Mount Washington (Oregon)

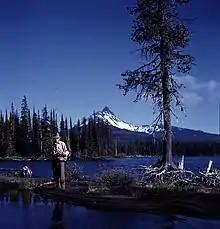
Fisherman at Big Lake with Mount Washington in the background

While the area is not used as frequently as many other wilderness areas in the Oregon branch of the Cascade Range, it offers scenic lakes and trails. The Pacific Crest Trail passes over the western side of Mount Washington. Other trails include a loop around the Patjens Lakes, the Hand Lake trail, and the Benson Lake route. The U.S. National Geodetic Survey Data Sheet for Mount Washington notes that climbing the volcano is challenging and dangerous and thus is not recommended for inexperienced climbers or climbers without proper equipment.